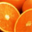
Label: orange